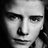
Emotion: neutral